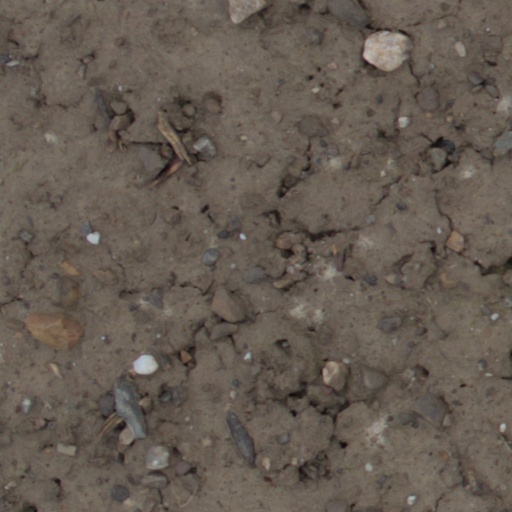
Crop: wheat